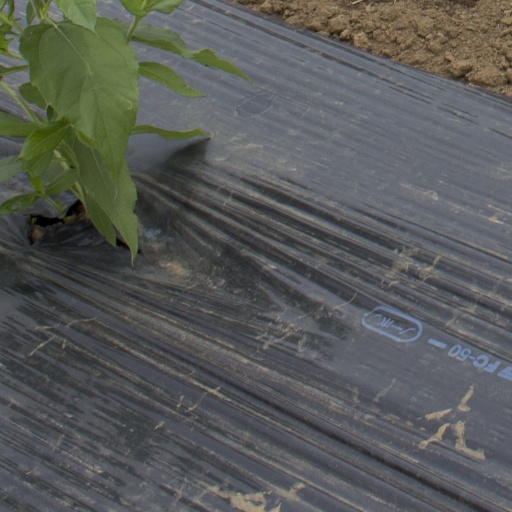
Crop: Jerusalem artichoke